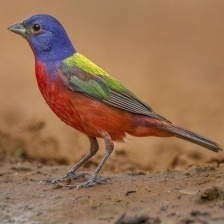
Species: PAINTED BUNTING
Scientific name: PASSERINA CIRIS
ImageNet parent category: indigo_bunting